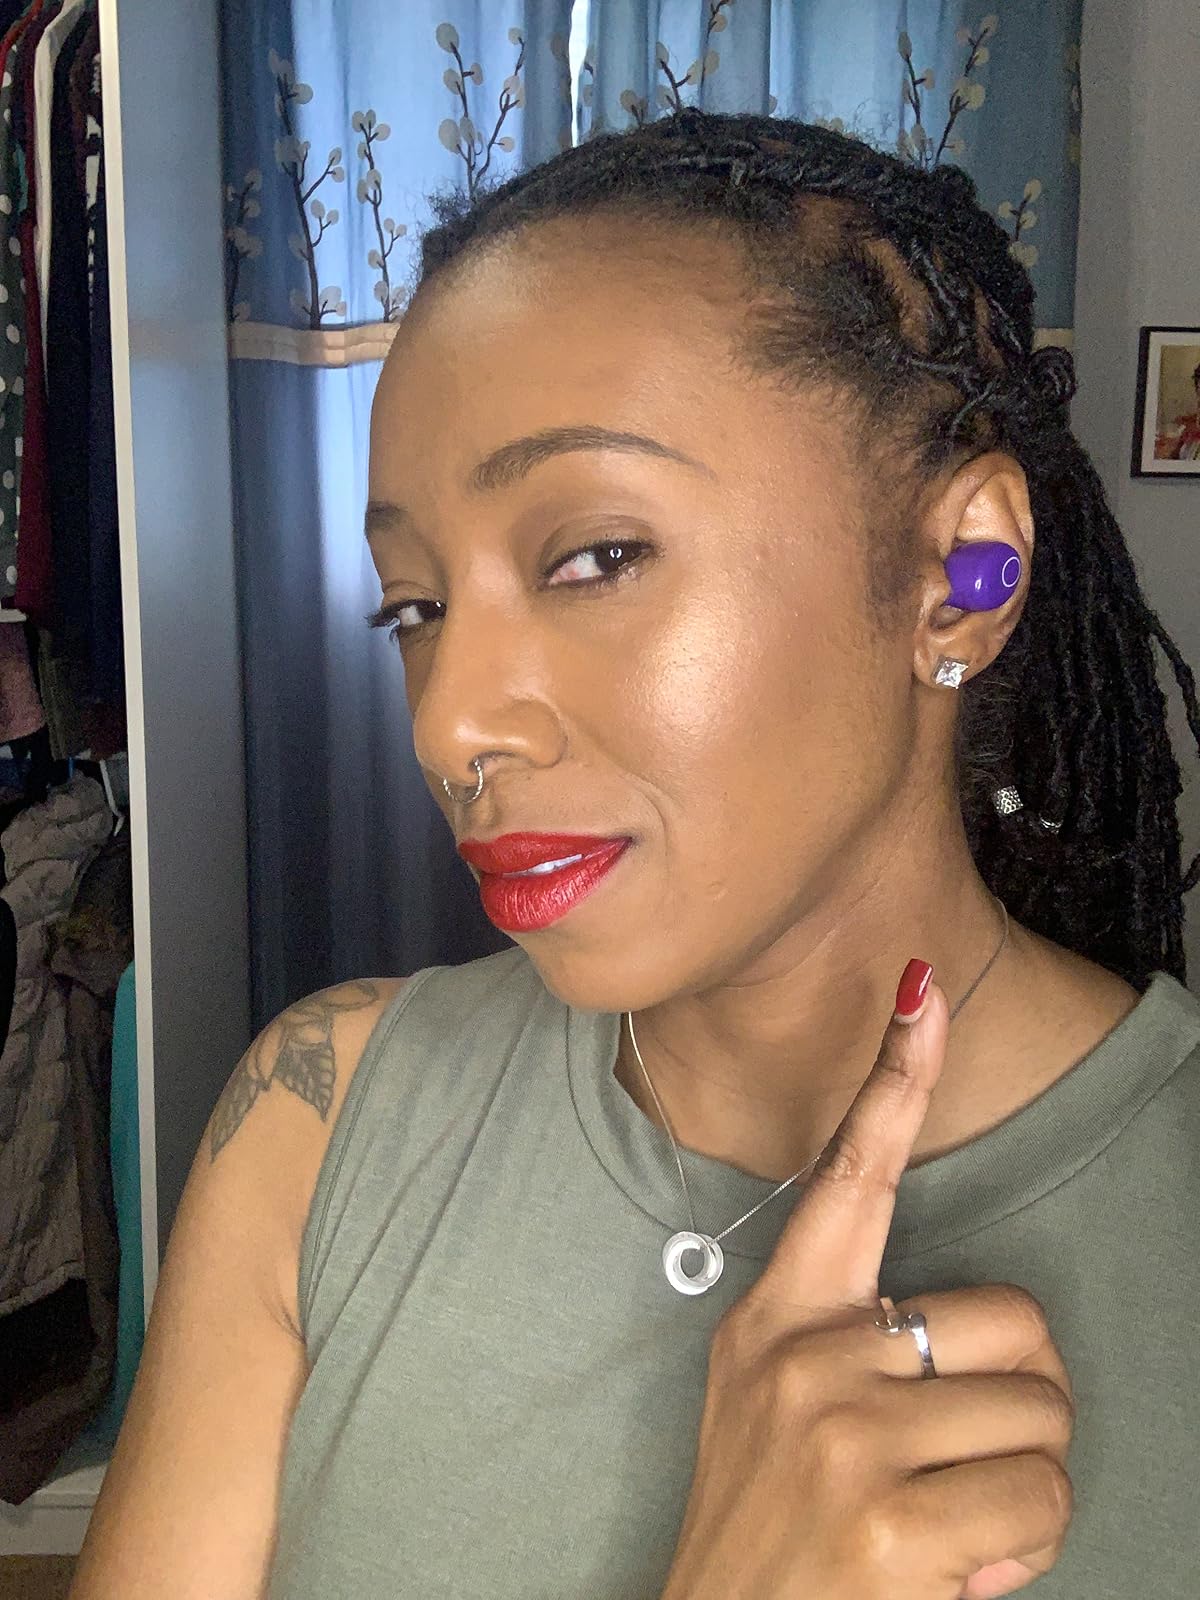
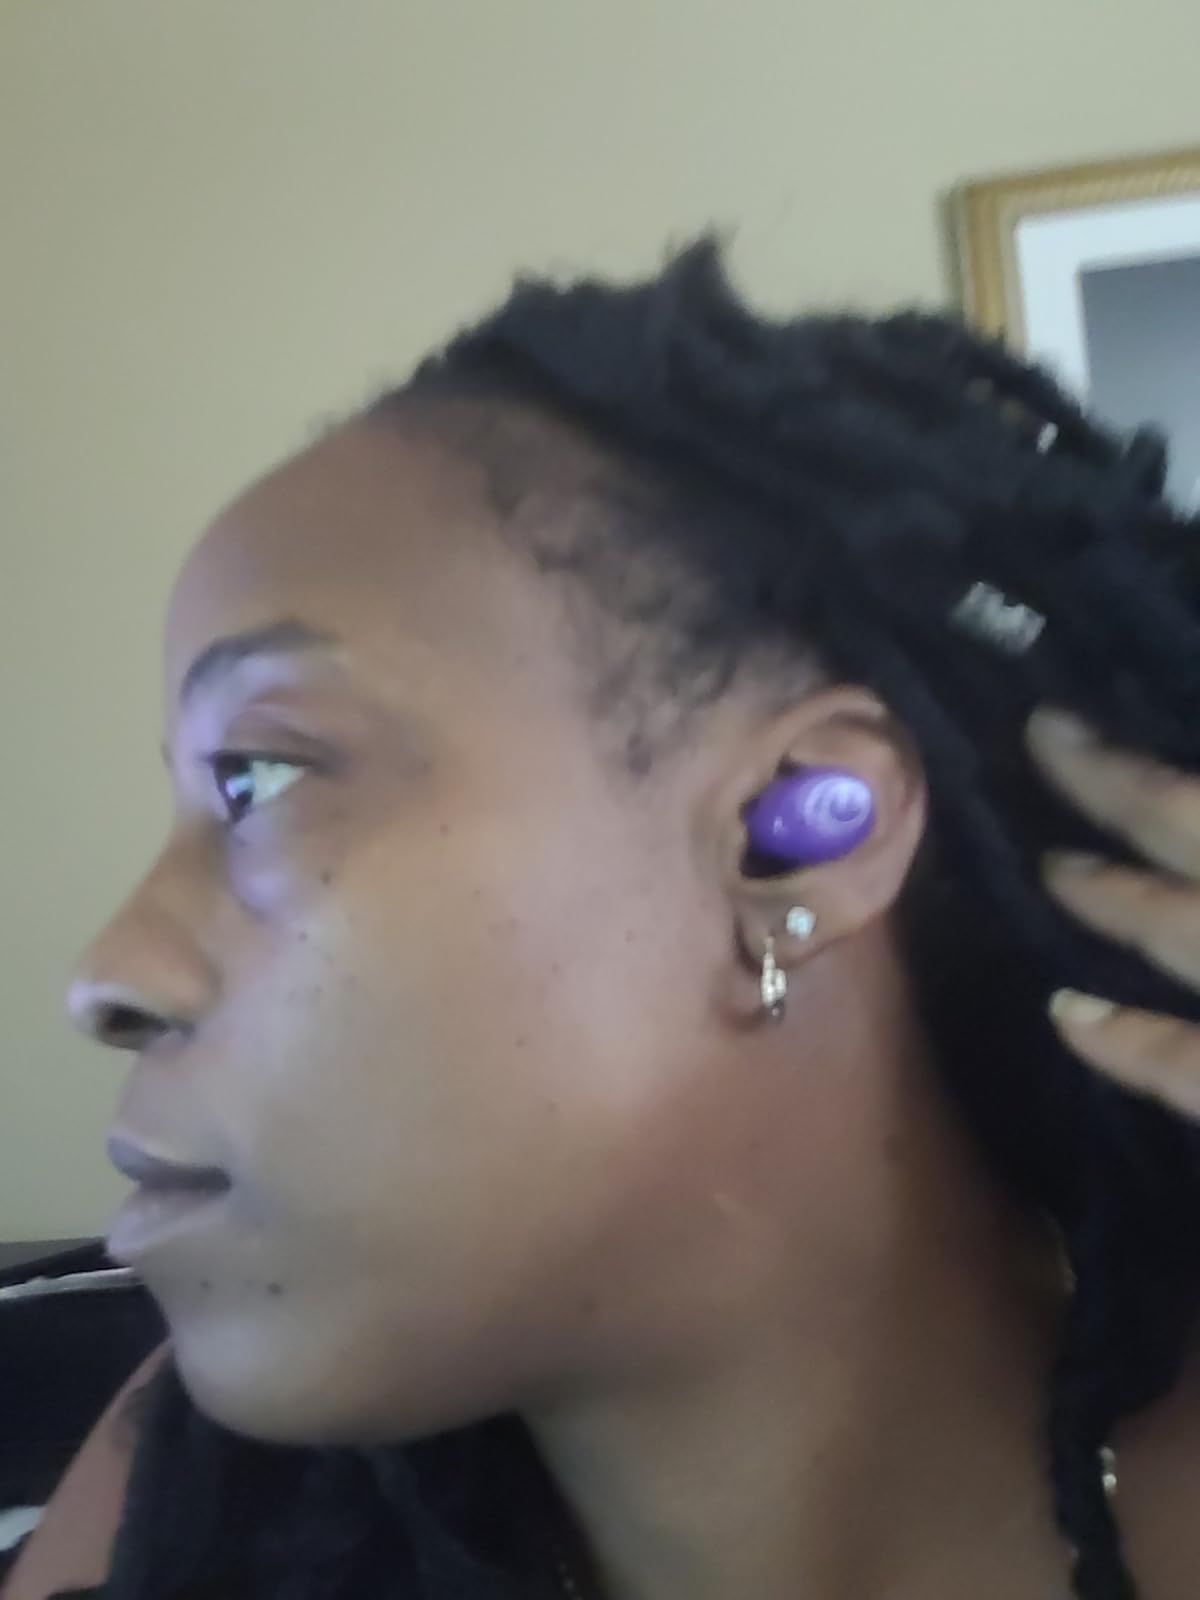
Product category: earbuds
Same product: yes